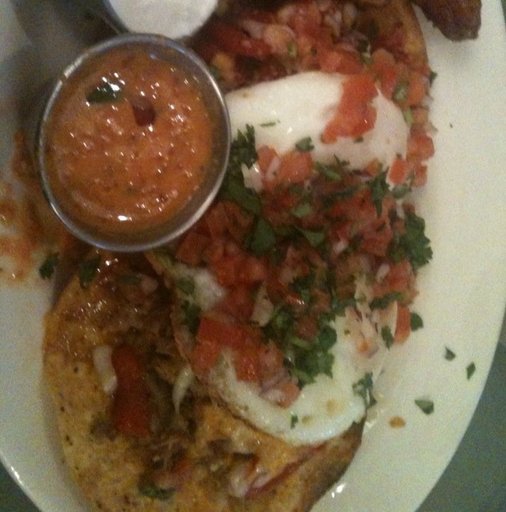
Label: huevos_rancheros